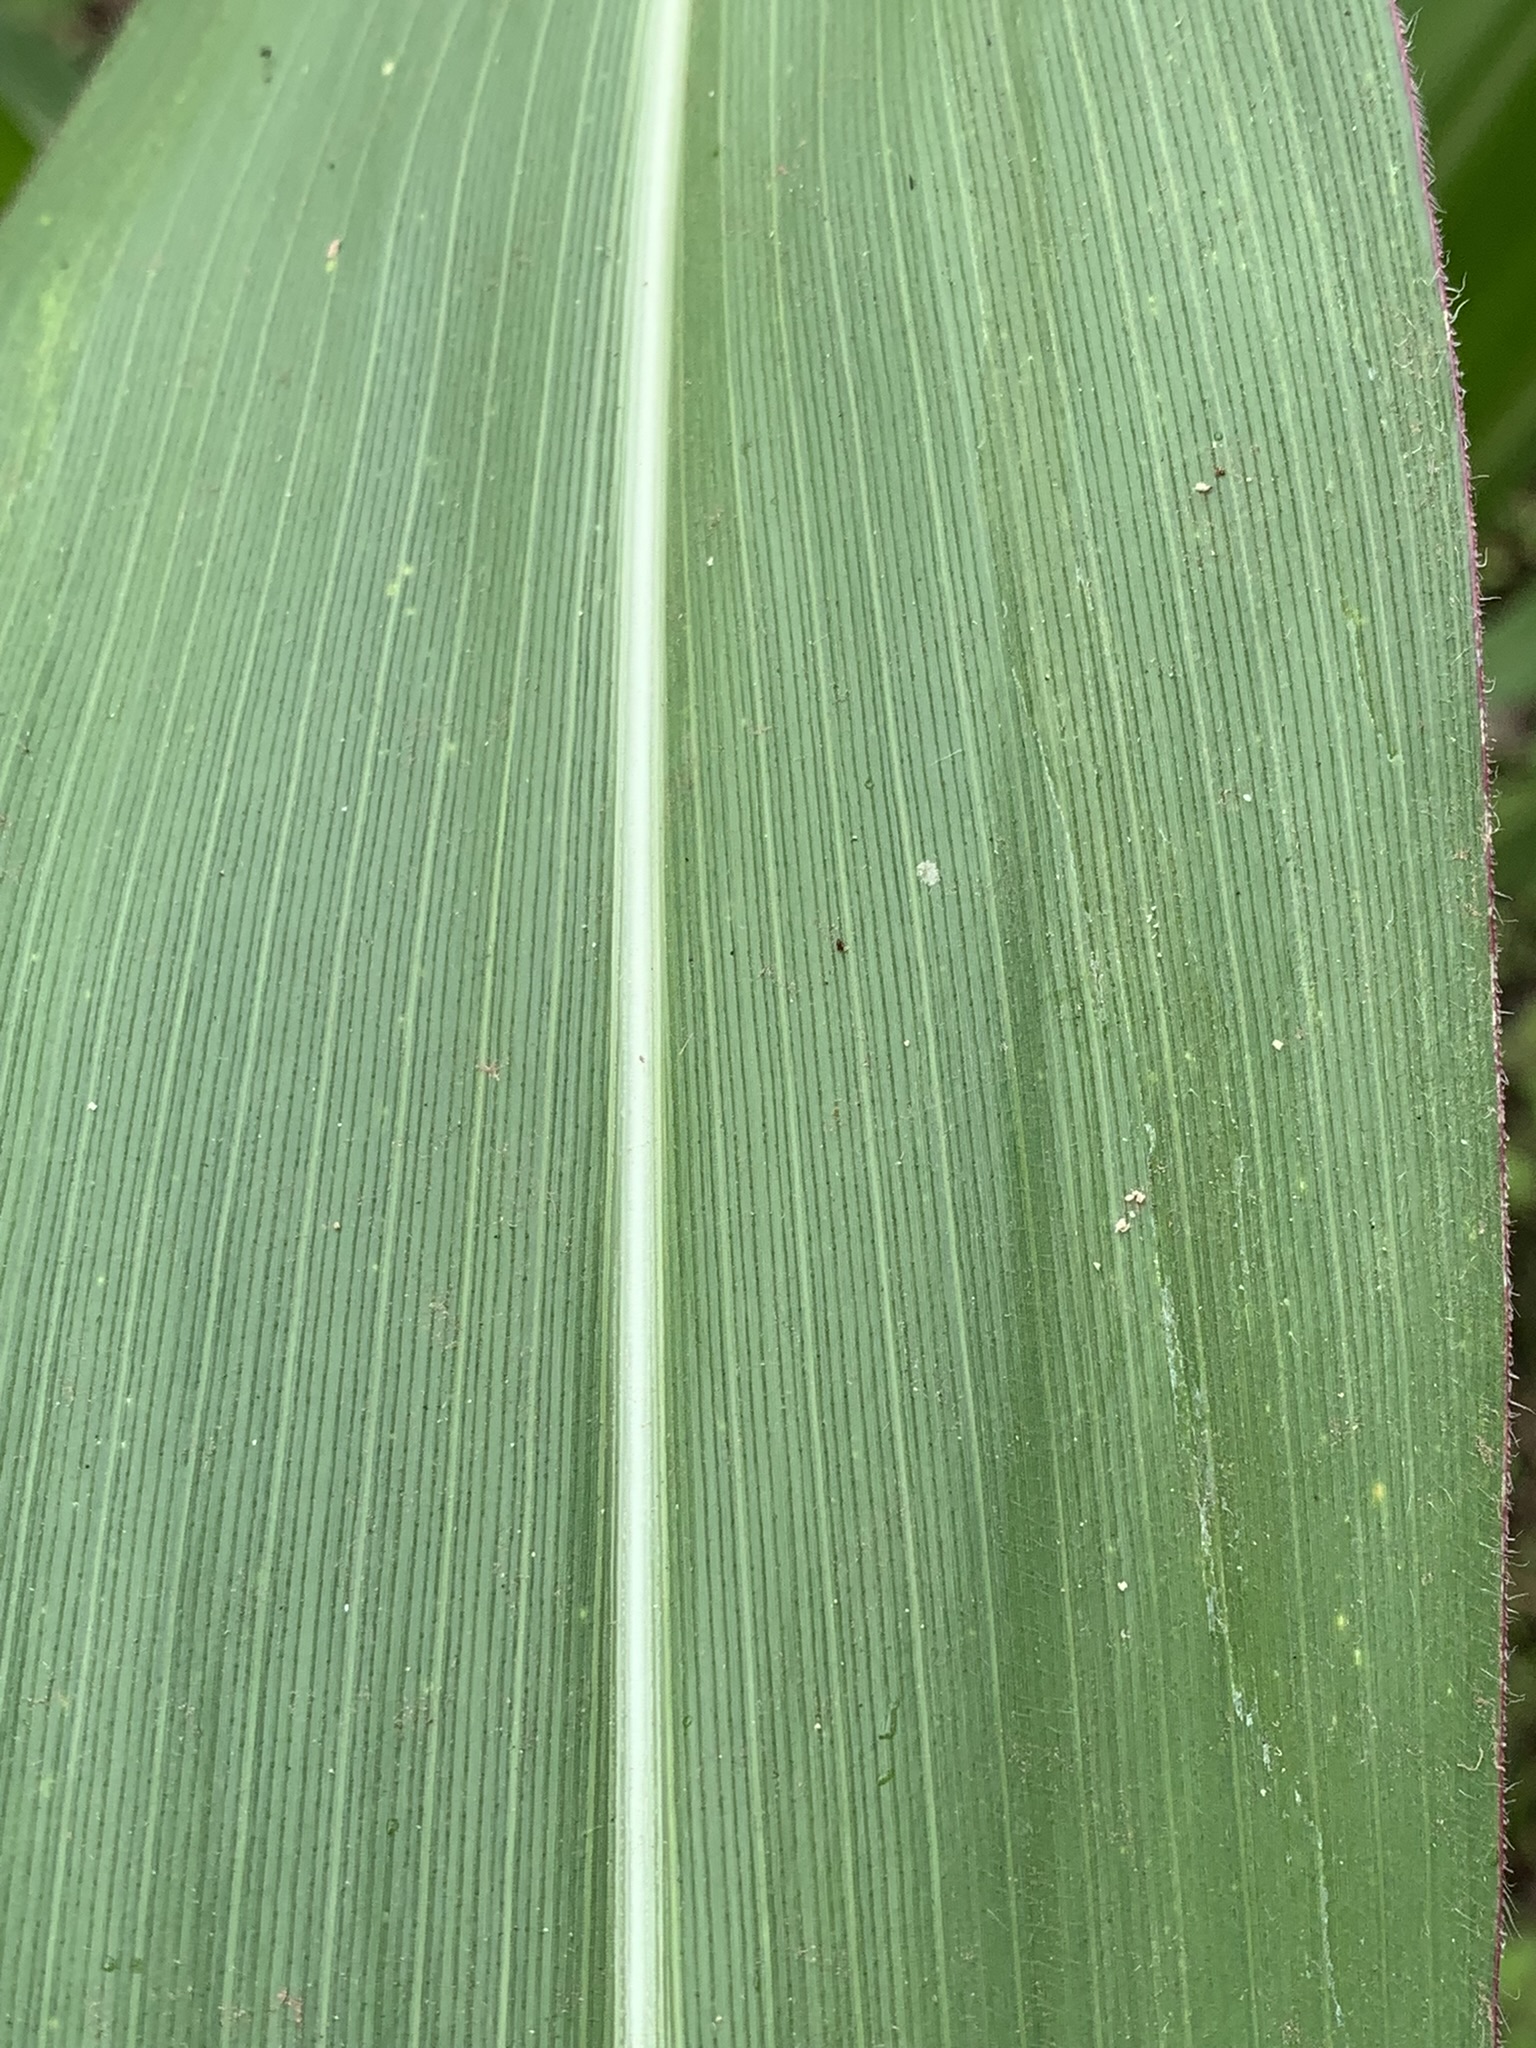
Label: Healthy